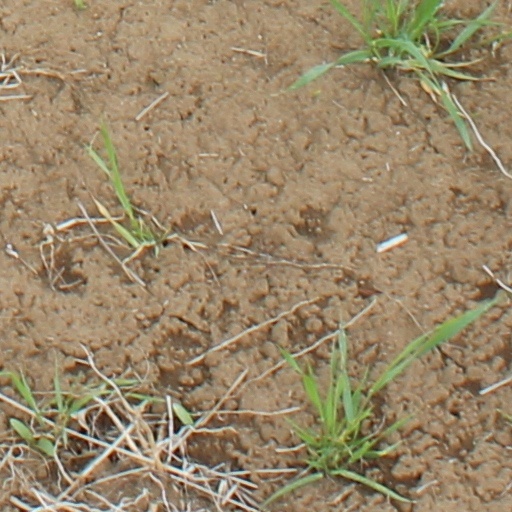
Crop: wheat